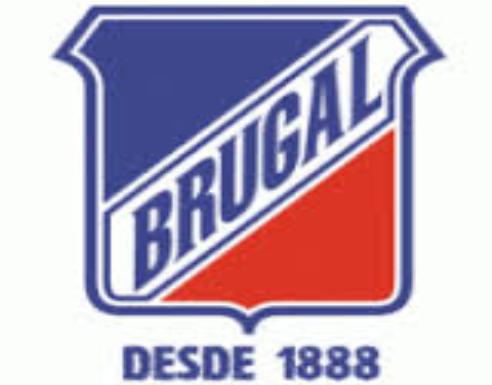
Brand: Brugal
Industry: Food